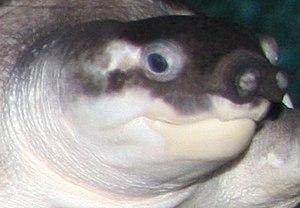
Le groin est un terme désignant surtout le museau des suidés, mais aussi des taupes et des musaraignes. C'est une structure plate, nue et mobile en forme de disque et percé par des narines. Soutenu par un fort cartilage et renforcé par un os dermique, les suidés s'en servent pour fouiller le sol et il complète les défenses pour déterrer des racines ou des tubercules. Chez l'Hylochère, le groin peut mesurer 16 cm de largeur pour 10 cm de hauteur. D'autres espèces comme le Blaireau à gorge blanche ou la Tortue à nez de cochon possèdent un appendice nasal similaire. Dans les anciennes reconstitutions, Palaeotherium est dépeint avec un groin mais des études plus récentes démontrent qu'il a une tête plus semblable au Cheval.